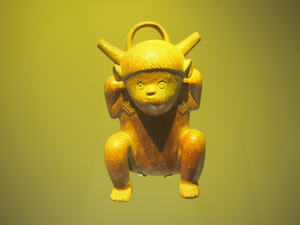
Les peuples indigènes d'Amérique du Sud ou peuples amérindiens d'Amérique du Sud sont les premiers occupants autochtones d'Amérique du Sud et leurs descendants.